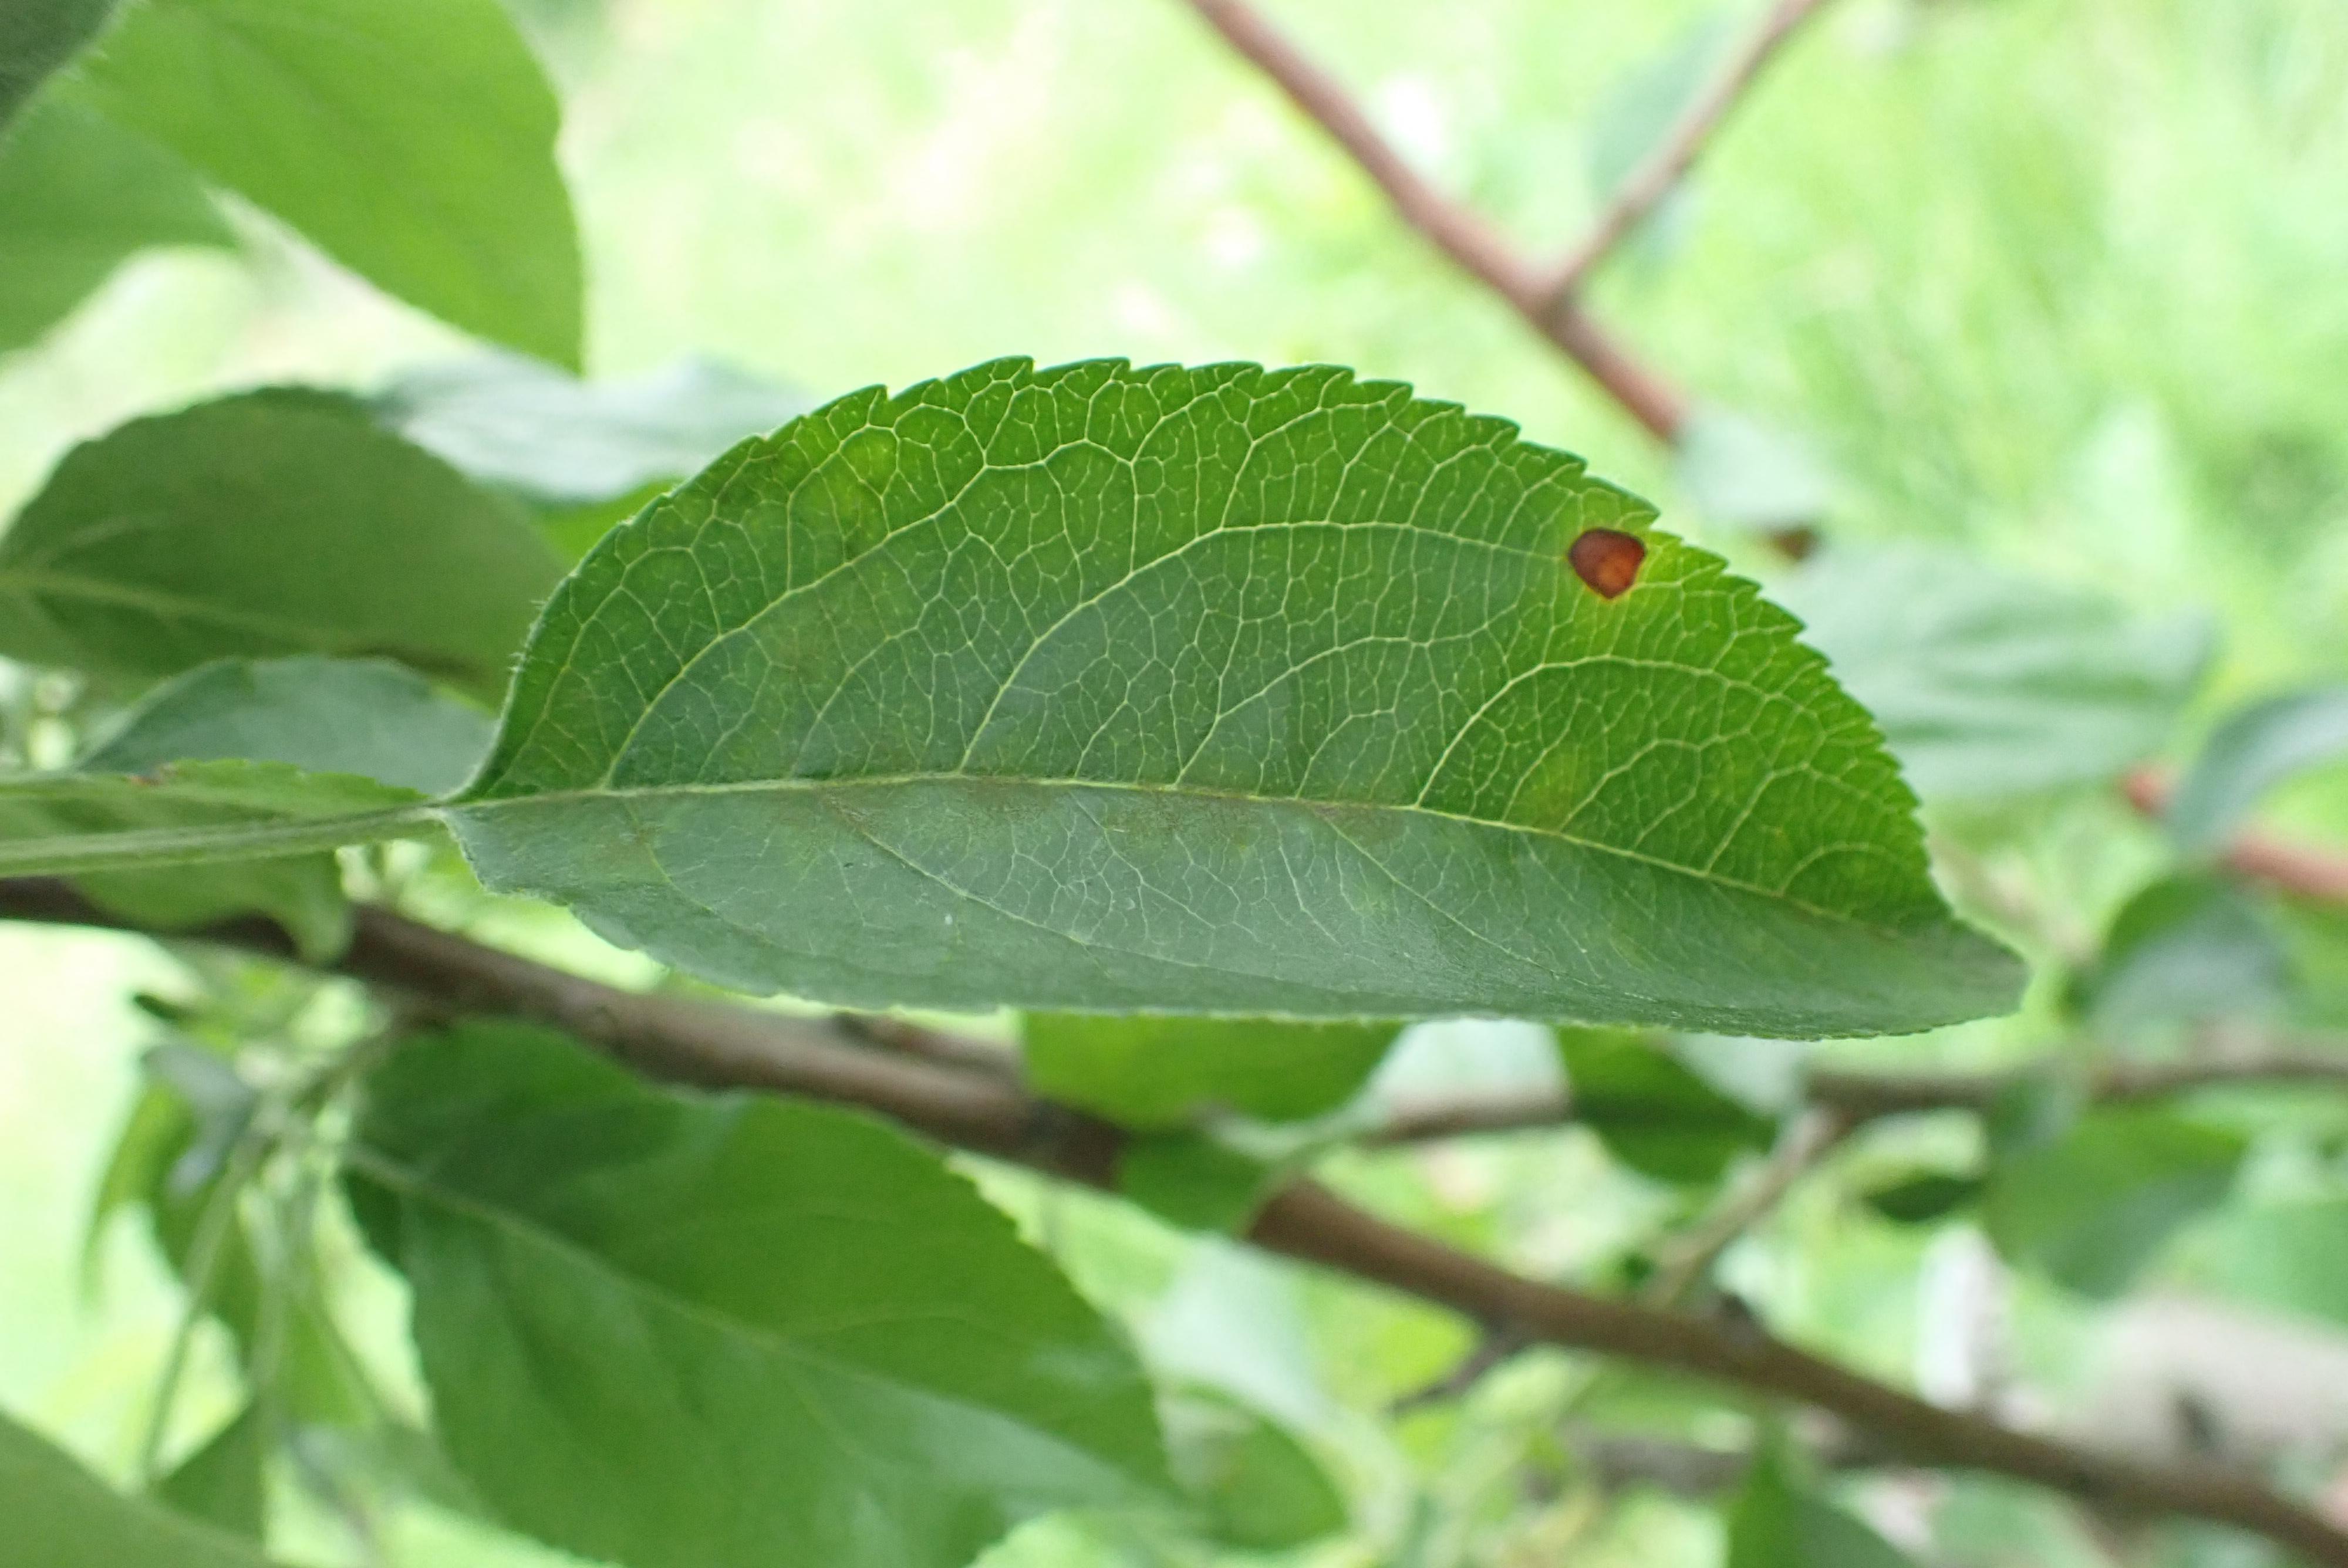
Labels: scab, frog_eye_leaf_spot